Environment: real
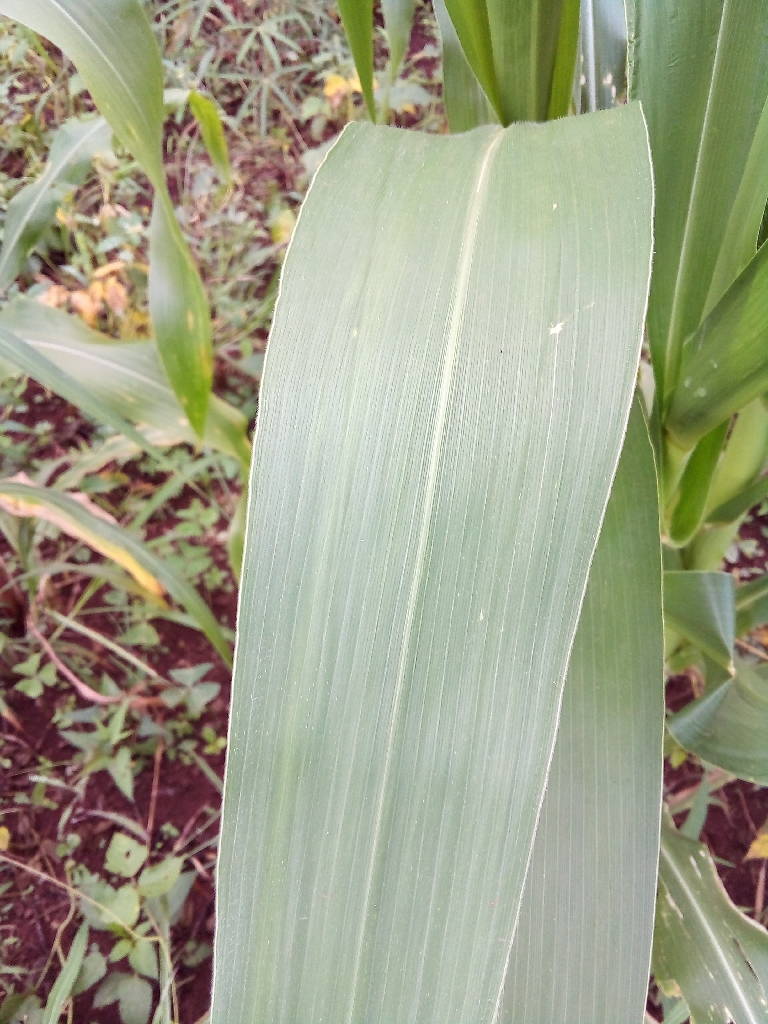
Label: healthy